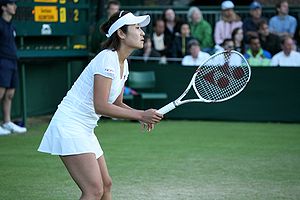
Akiko Morigami
Akiko Morigami er en tidligere kvindelig professionel tennisspiller fra Japan.